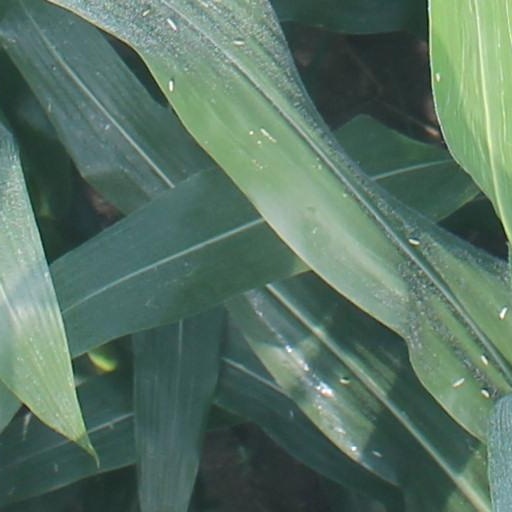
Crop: maize; corn